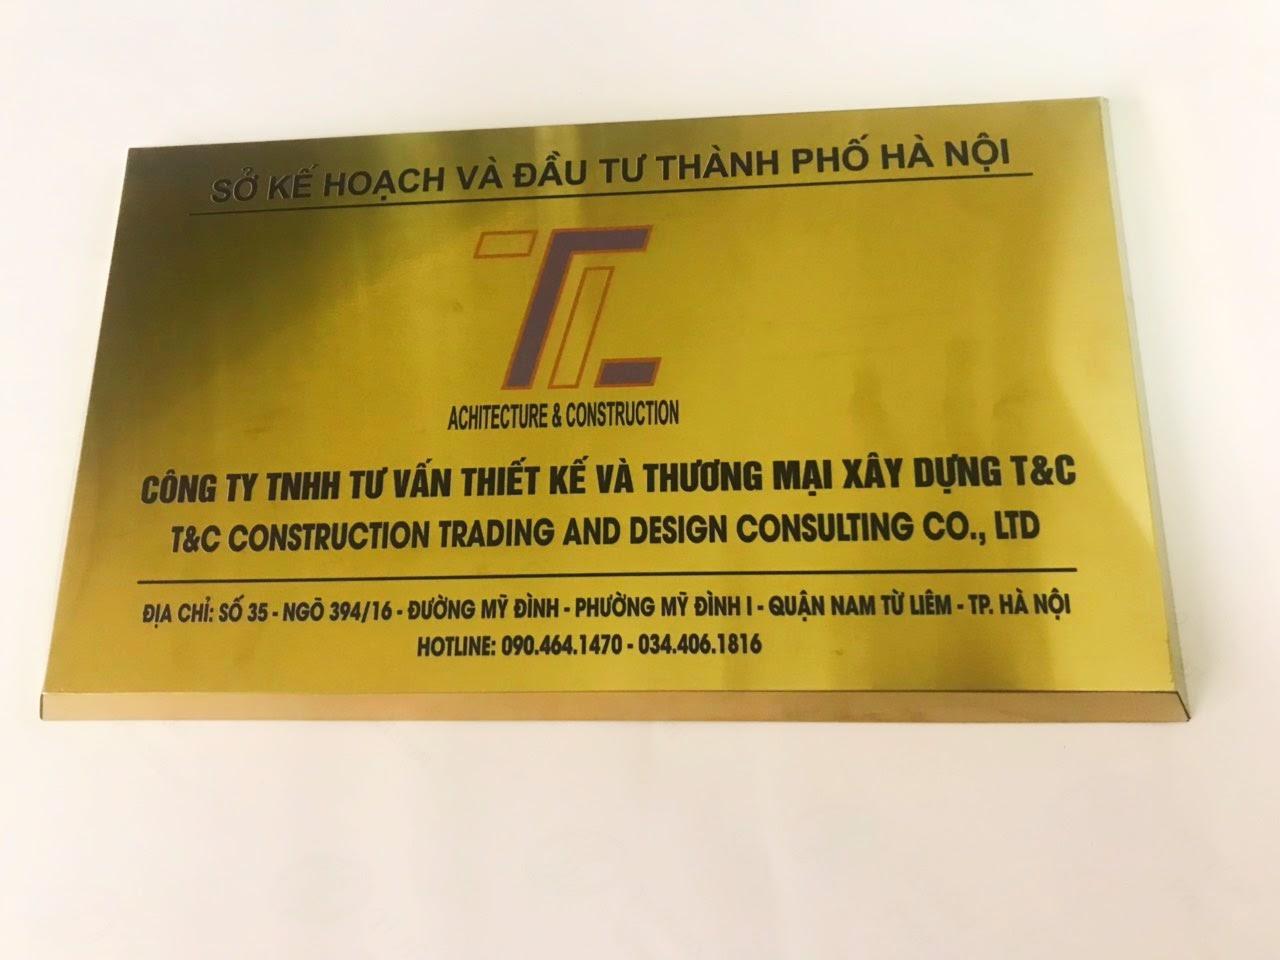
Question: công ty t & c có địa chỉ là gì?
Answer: số 35-ngõ 394/16-đường mỹ đình-phường mỹ đình i-quận nam từ liêm-thành phố hà nội